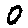
Label: 0